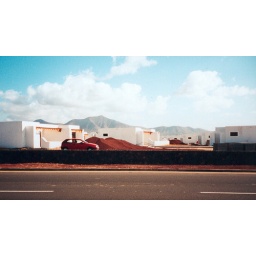
car in red sand